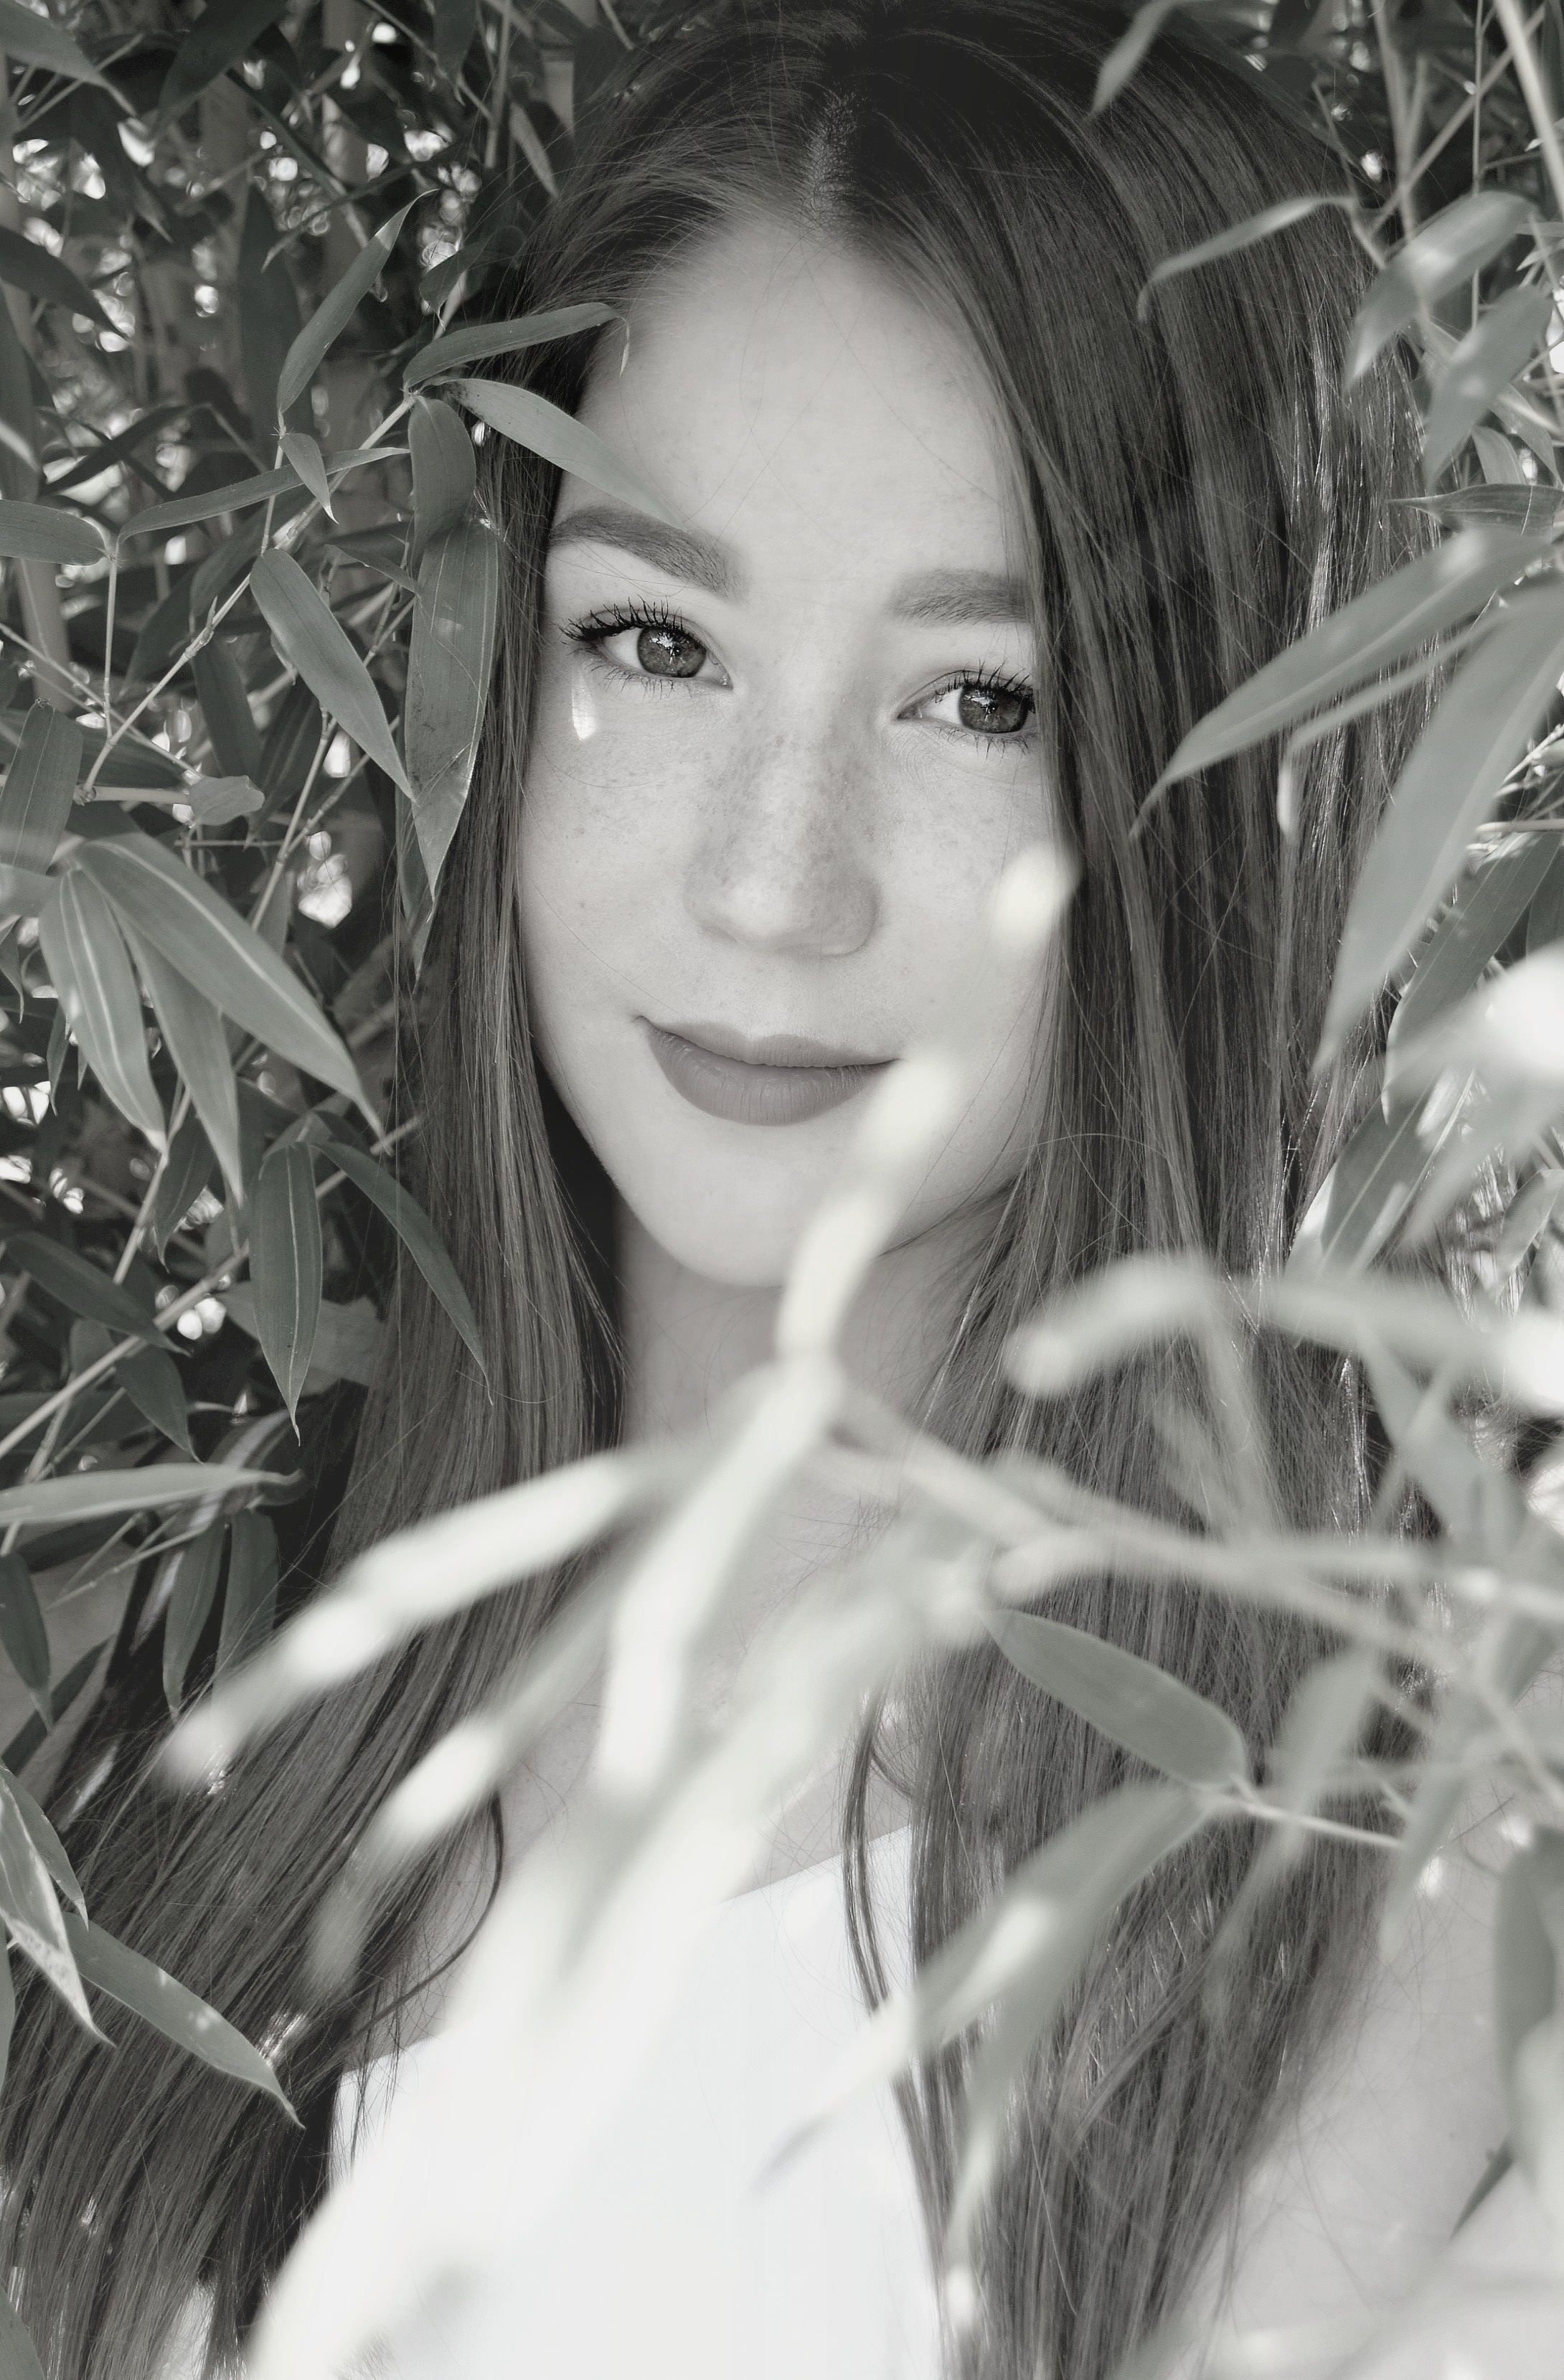
person, black and white, girl, hair, white, photography, portrait, model, fashion, black, monochrome, lady, hairstyle, long hair, sketch, eye, photograph, beauty, image, photo shoot, brown hair, monochrome photography, portrait photography, art model